James Hla Kyaw

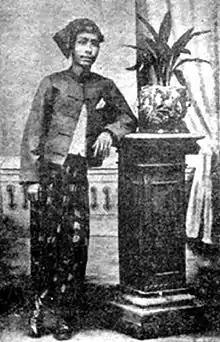

James Hla Kyaw (1866-1919), also known as U Hla Kyaw, was a pioneer Burmese novelist and author of the first Burmese novel titled "Maung Yin Maung, Ma Me Ma". Burmese novels had existed before but they were written in verse not in prose. Most of these novels were based on Buddhism, myth and legend and history of Burma; therefore there were no novels that were based on everyday lives like "Maung Yin Maung, Ma Me Ma".